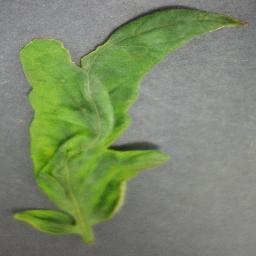
Label: Tomato___Tomato_Yellow_Leaf_Curl_Virus